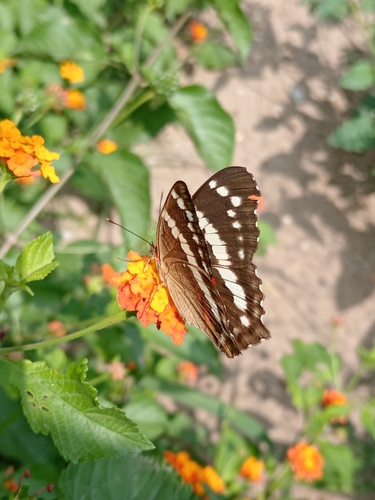
Scientific name: Anartia fatima
Common name: Banded peacock
Family: Nymphalidae
Order: Lepidoptera
Pollinator type: Primary pollinator
Habitat: Open areas and gardens
Geographic range: South America
Conservation status: Least Concern